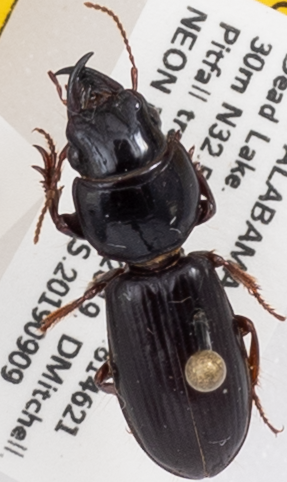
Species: Scarites subterraneus
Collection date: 2019-09-09
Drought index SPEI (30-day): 0.63
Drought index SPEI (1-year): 1.038
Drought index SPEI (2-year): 0.892